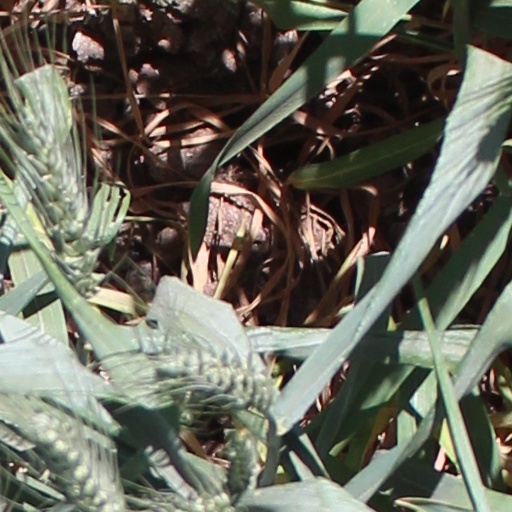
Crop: wheat